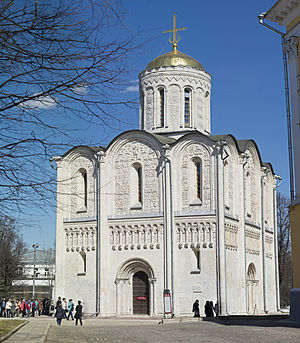
Vladimir / Historie / Guldalderen
Sankt Demetriuskatedralen er berømt for sit mesterligt skulpterede ydre, der repræsenterer den bibelske historie om kong David.
Vladimir eller Vladimir ved Kljazma er en by med 356.168 indbyggere, der er administrativt center i Vladimir oblast, i den Europæiske del af Rusland. Byen ligger ved Kljazmafloden, omkring 170 km nordøst for Moskva og ved Moskva-Nisjnij Novgorod-jernbanen samt M7-motorvejen, også kaldet Volga motorvejen.